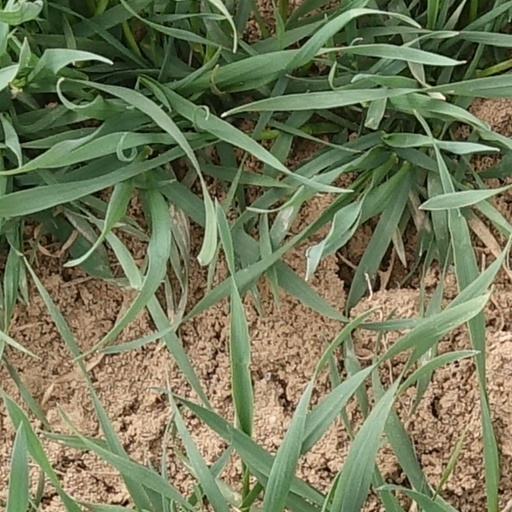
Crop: wheat